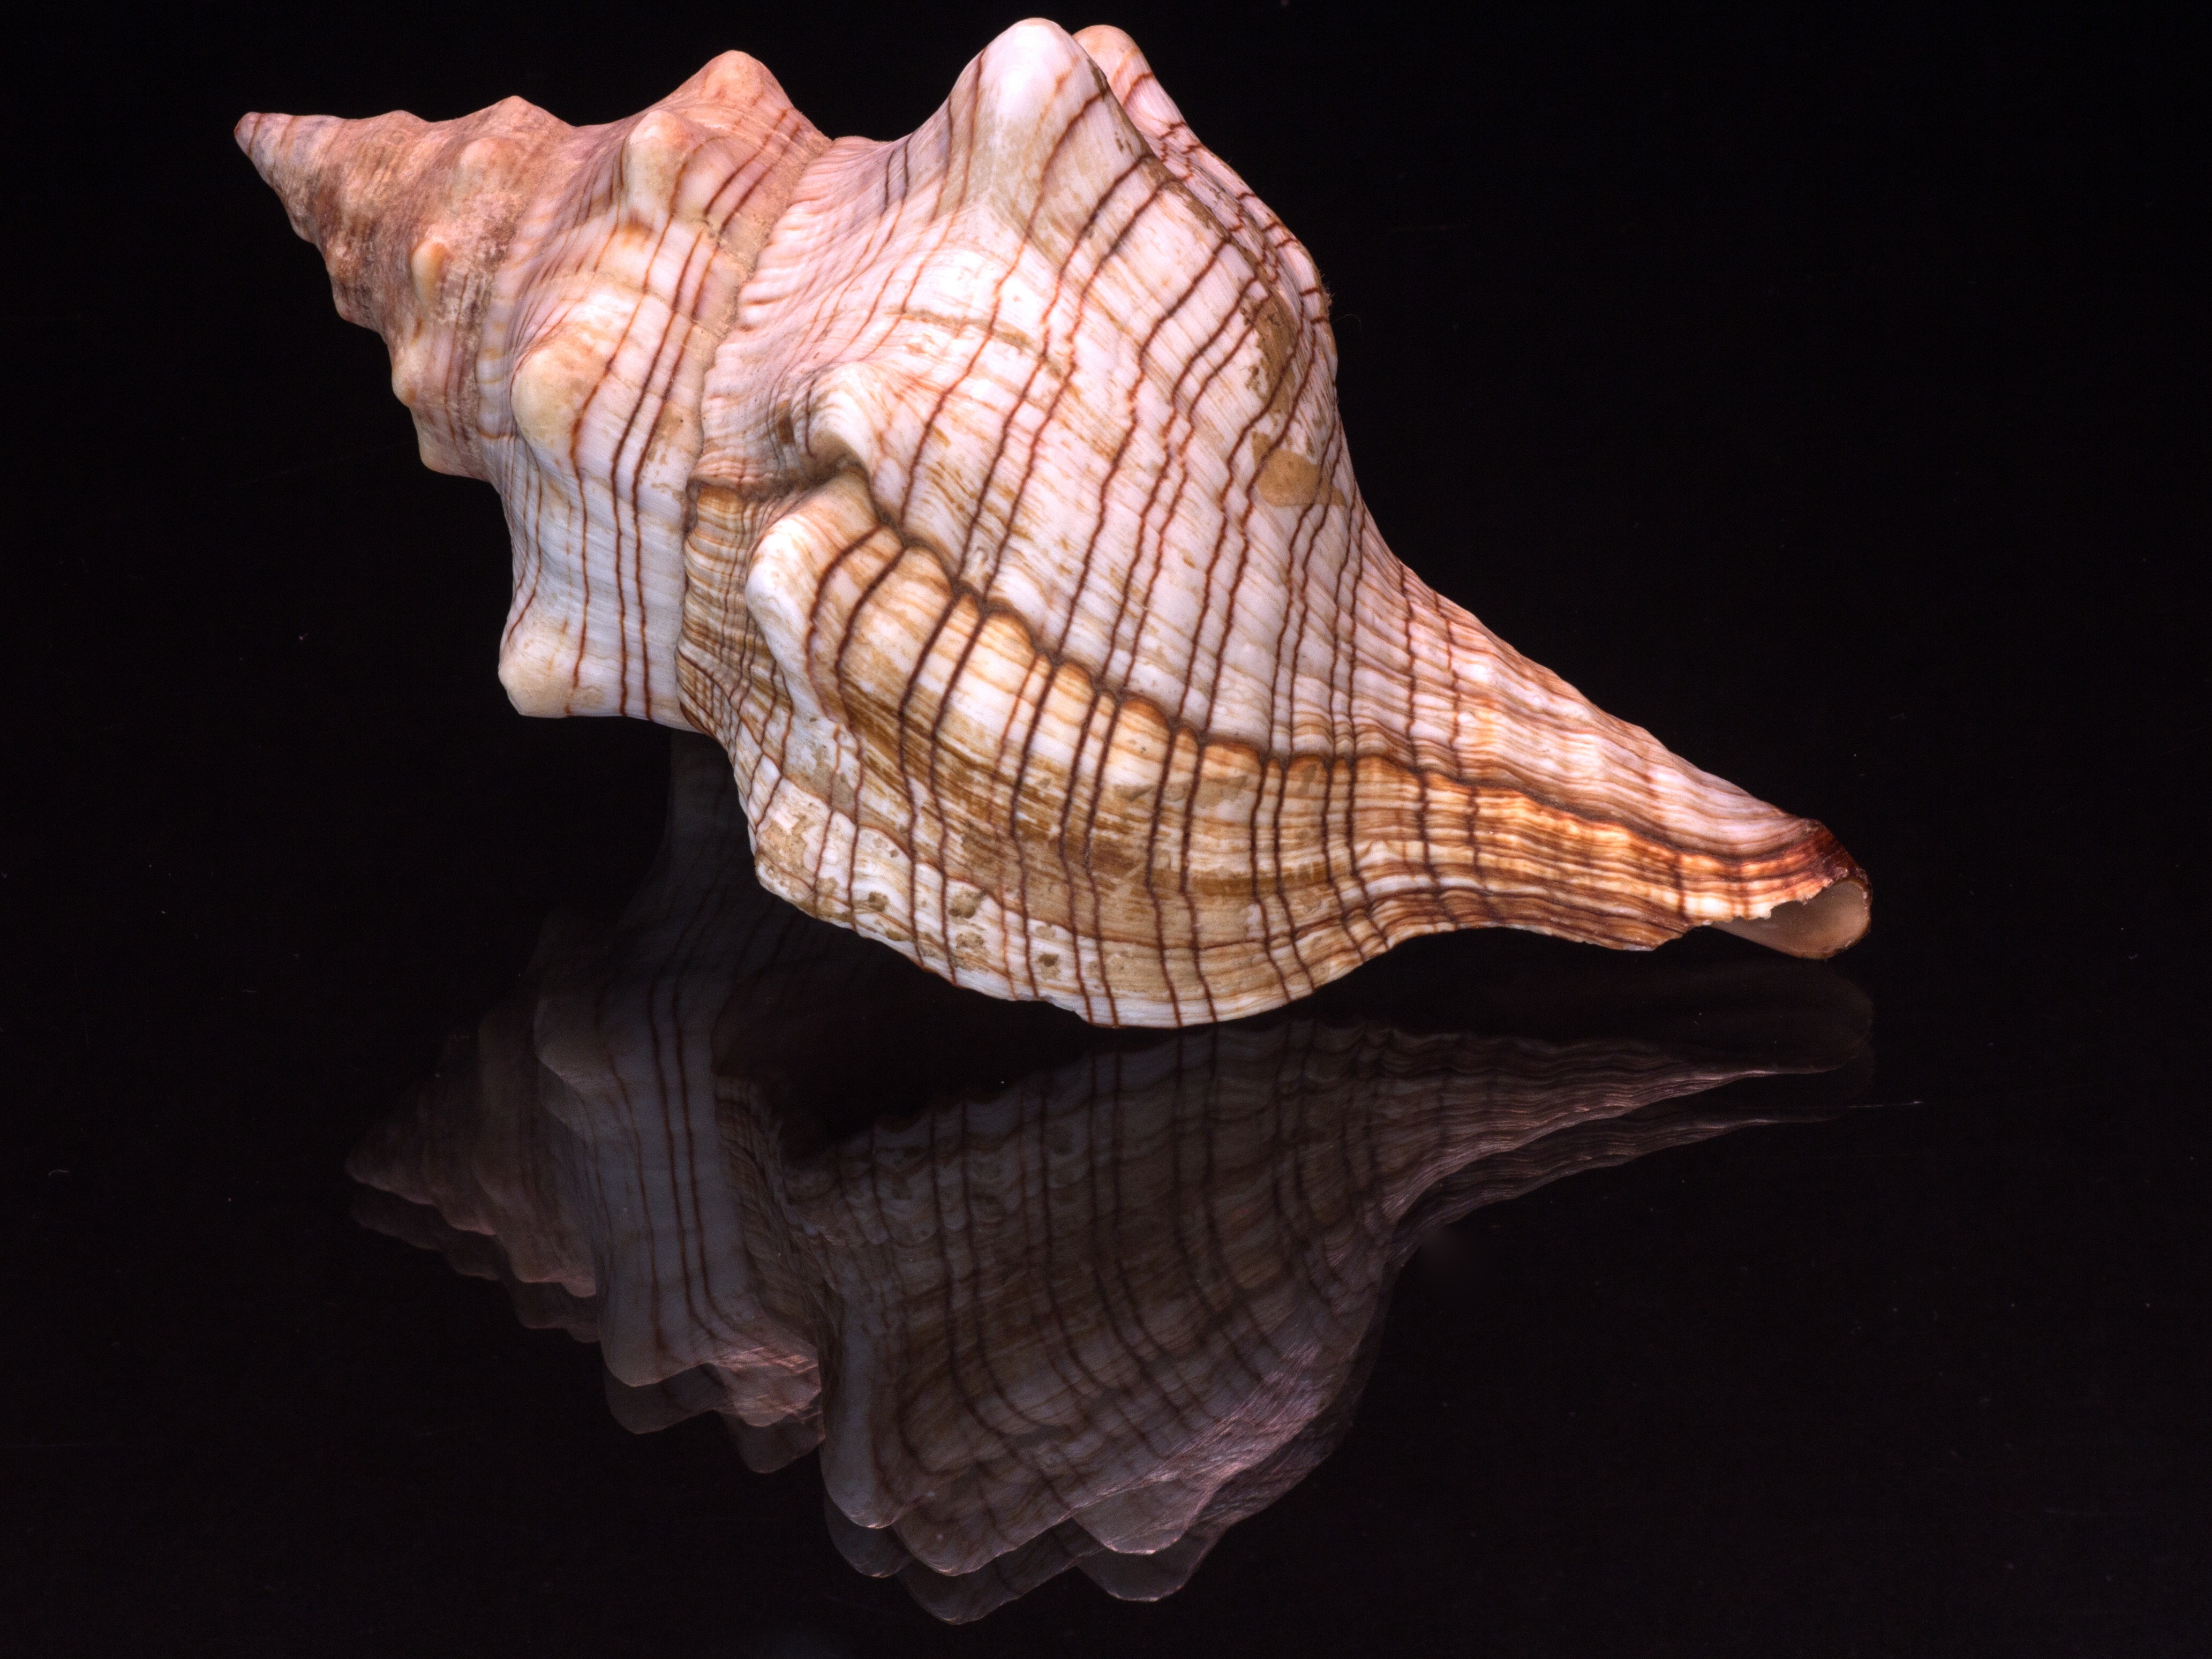
macro, still life, shell, invertebrate, seashell, conch, glass reflection